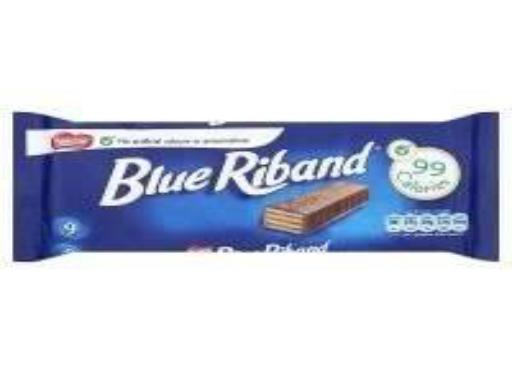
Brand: Blue Riband
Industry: Food